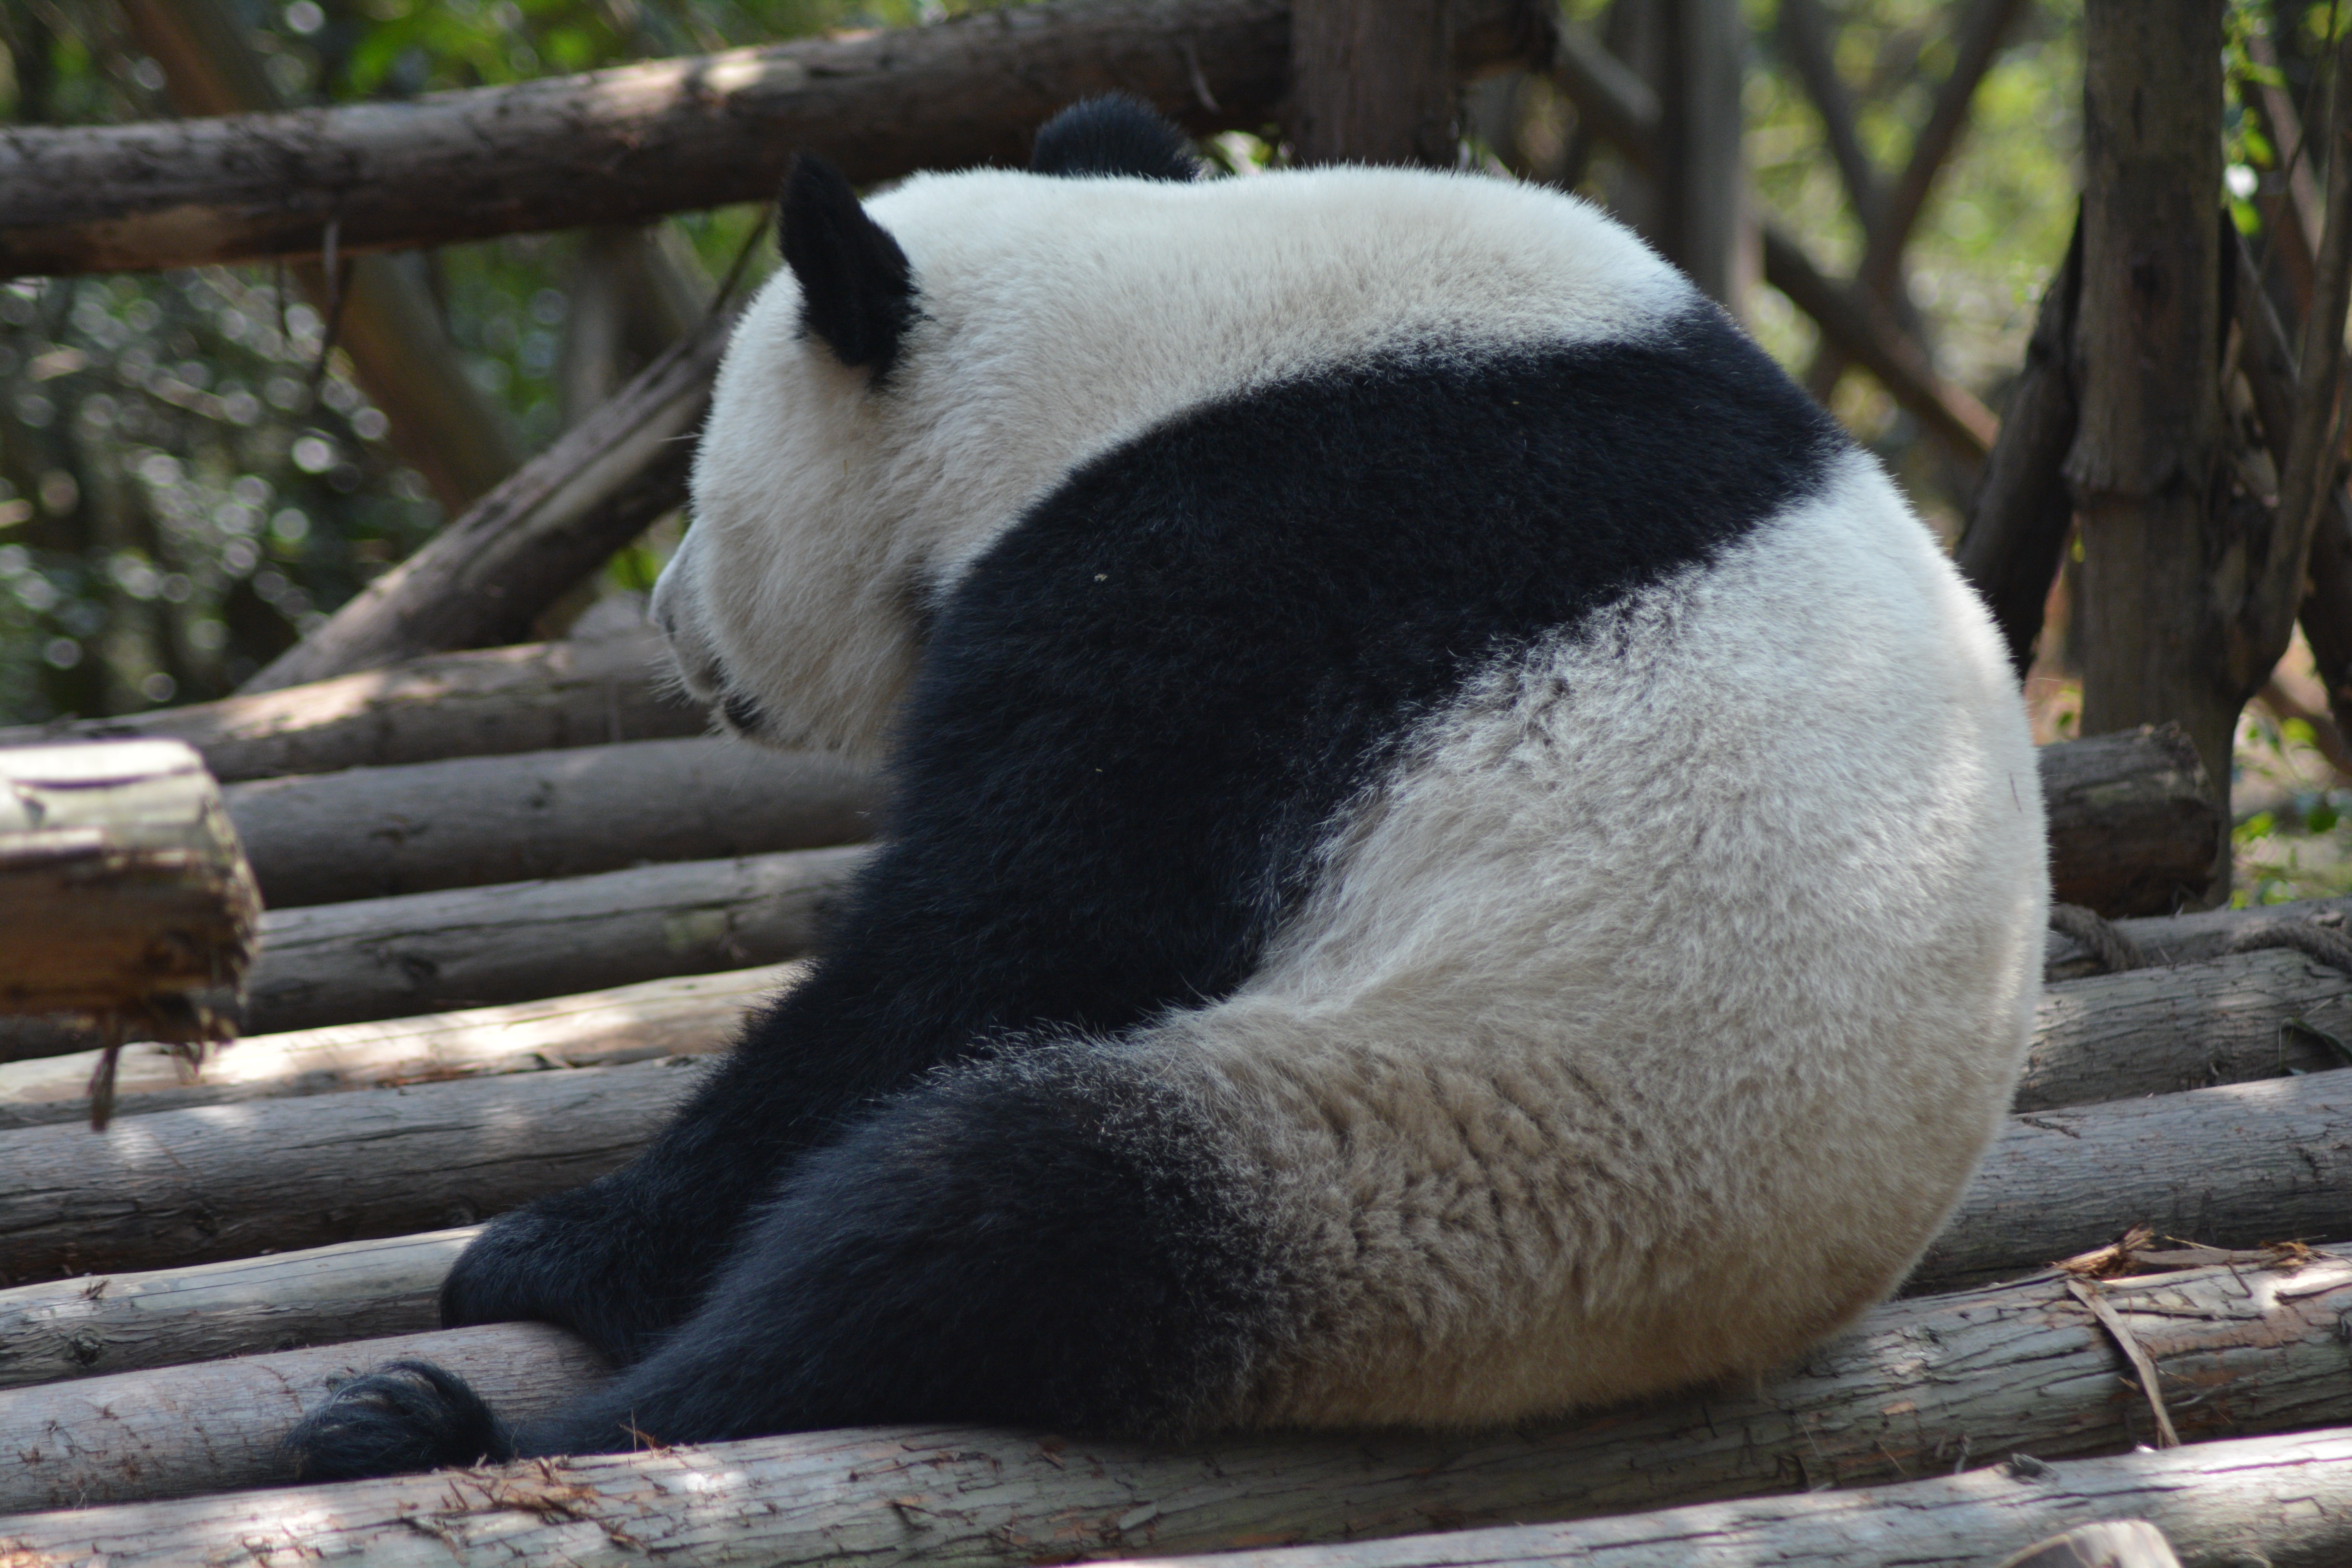
bear, wildlife, zoo, mammal, fauna, vertebrate, giant panda